Wolfgang Weber

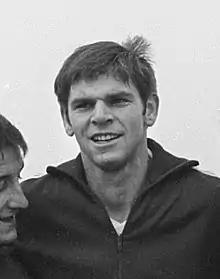
Weber in 1968

Wolfgang Weber (born 26 June 1944) is a German former footballer who played as a defender. He is best remembered for scoring the last-minute equaliser for West Germany at the 1966 FIFA World Cup final.